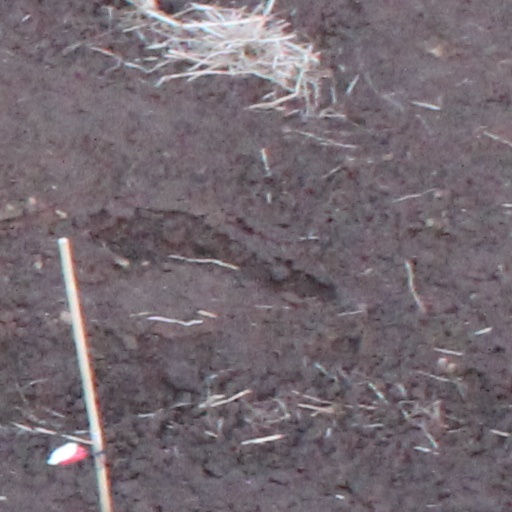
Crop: wheat